Lunt-Fontanne Theatre

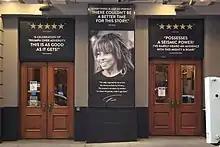
Entrance doorways

The primary elevation of the Lunt-Fontanne's facade is on 46th Street and was originally the carriage entrance. It is symmetrically arranged, though the facade is shorter than its width. The first story, at ground level, was designed as a raised basement. The facade is divided into a central pavilion with five vertical bays, which is flanked by slightly recessed outer pavilions. This arrangement, described as being in a modified Italian Renaissance style, was reminiscent of Carrère and Hastings's earlier design for the Century (New) Theatre on Central Park West. The westernmost portion of the facade contains the stage house, which is faced in brick and is recessed behind the main portion of the facade.